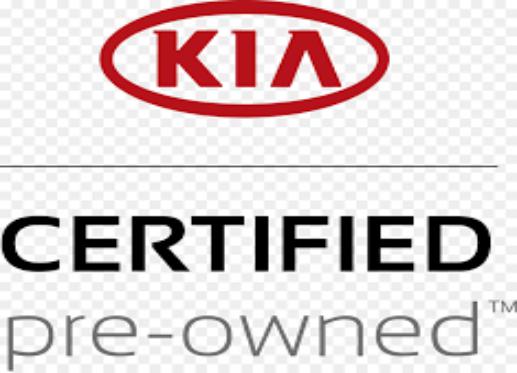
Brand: kia da
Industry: Transportation